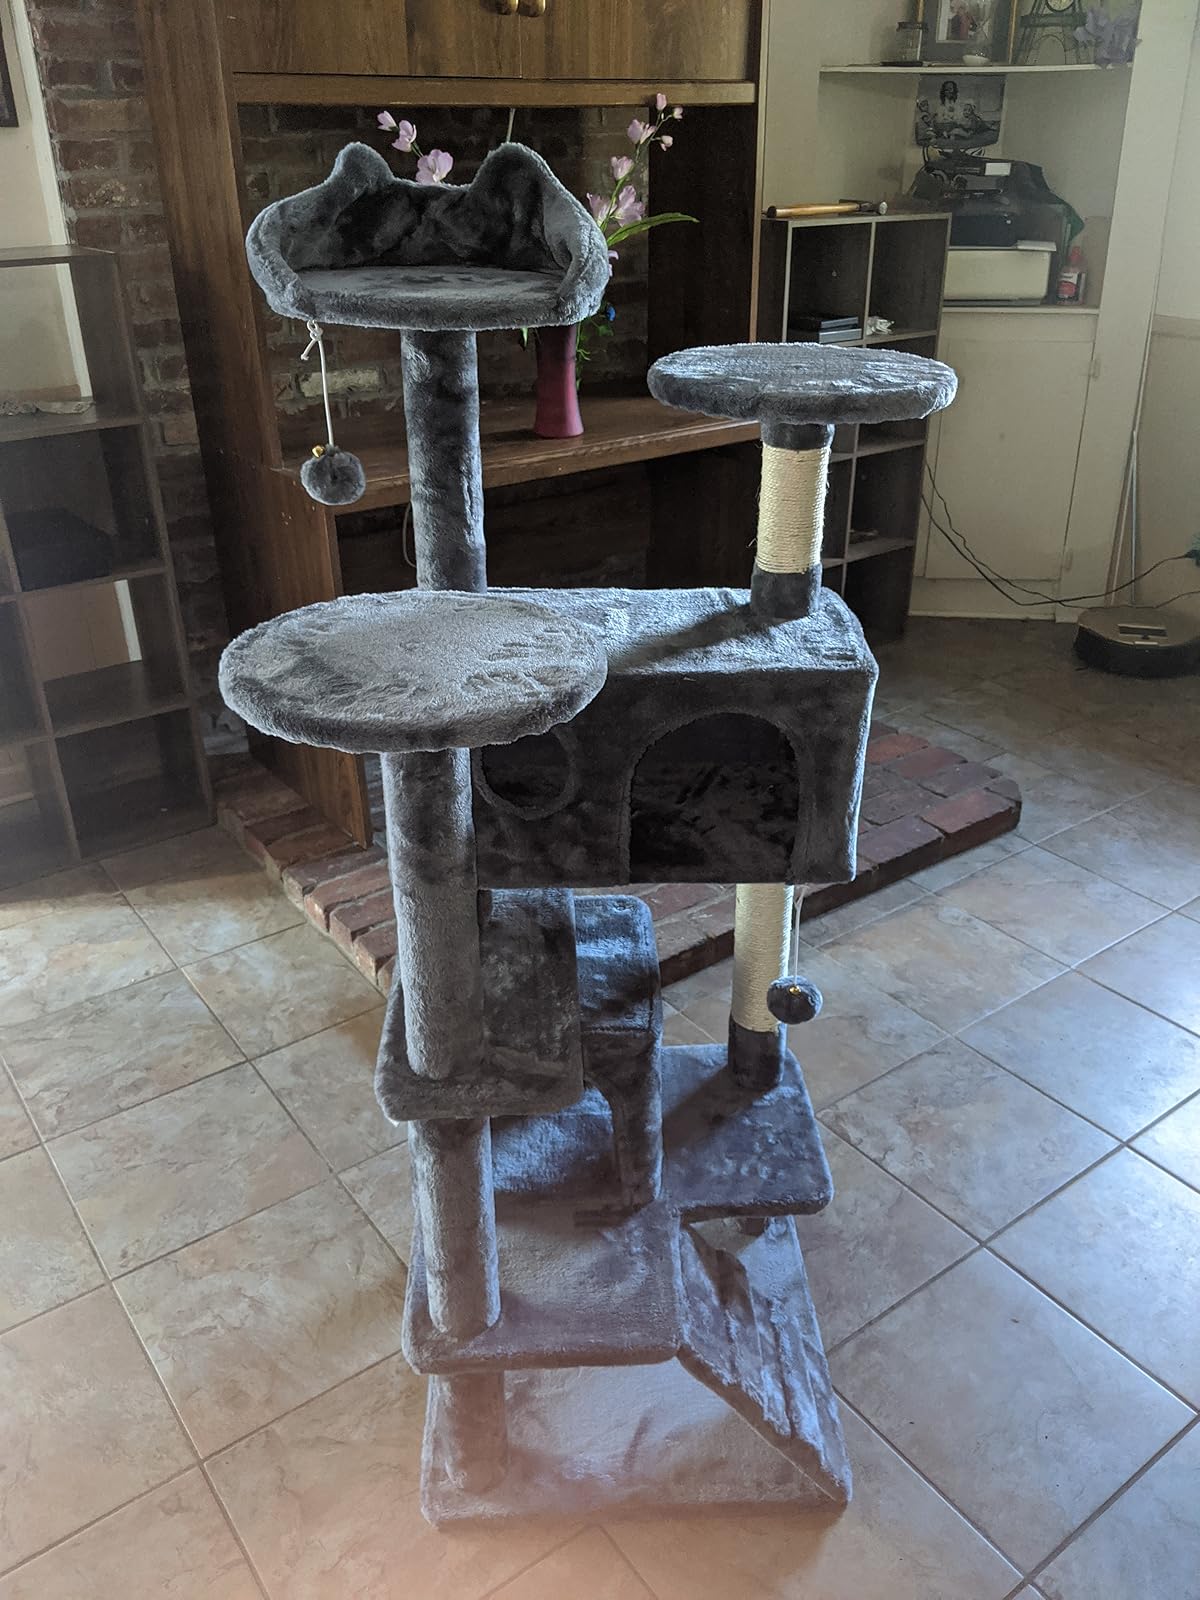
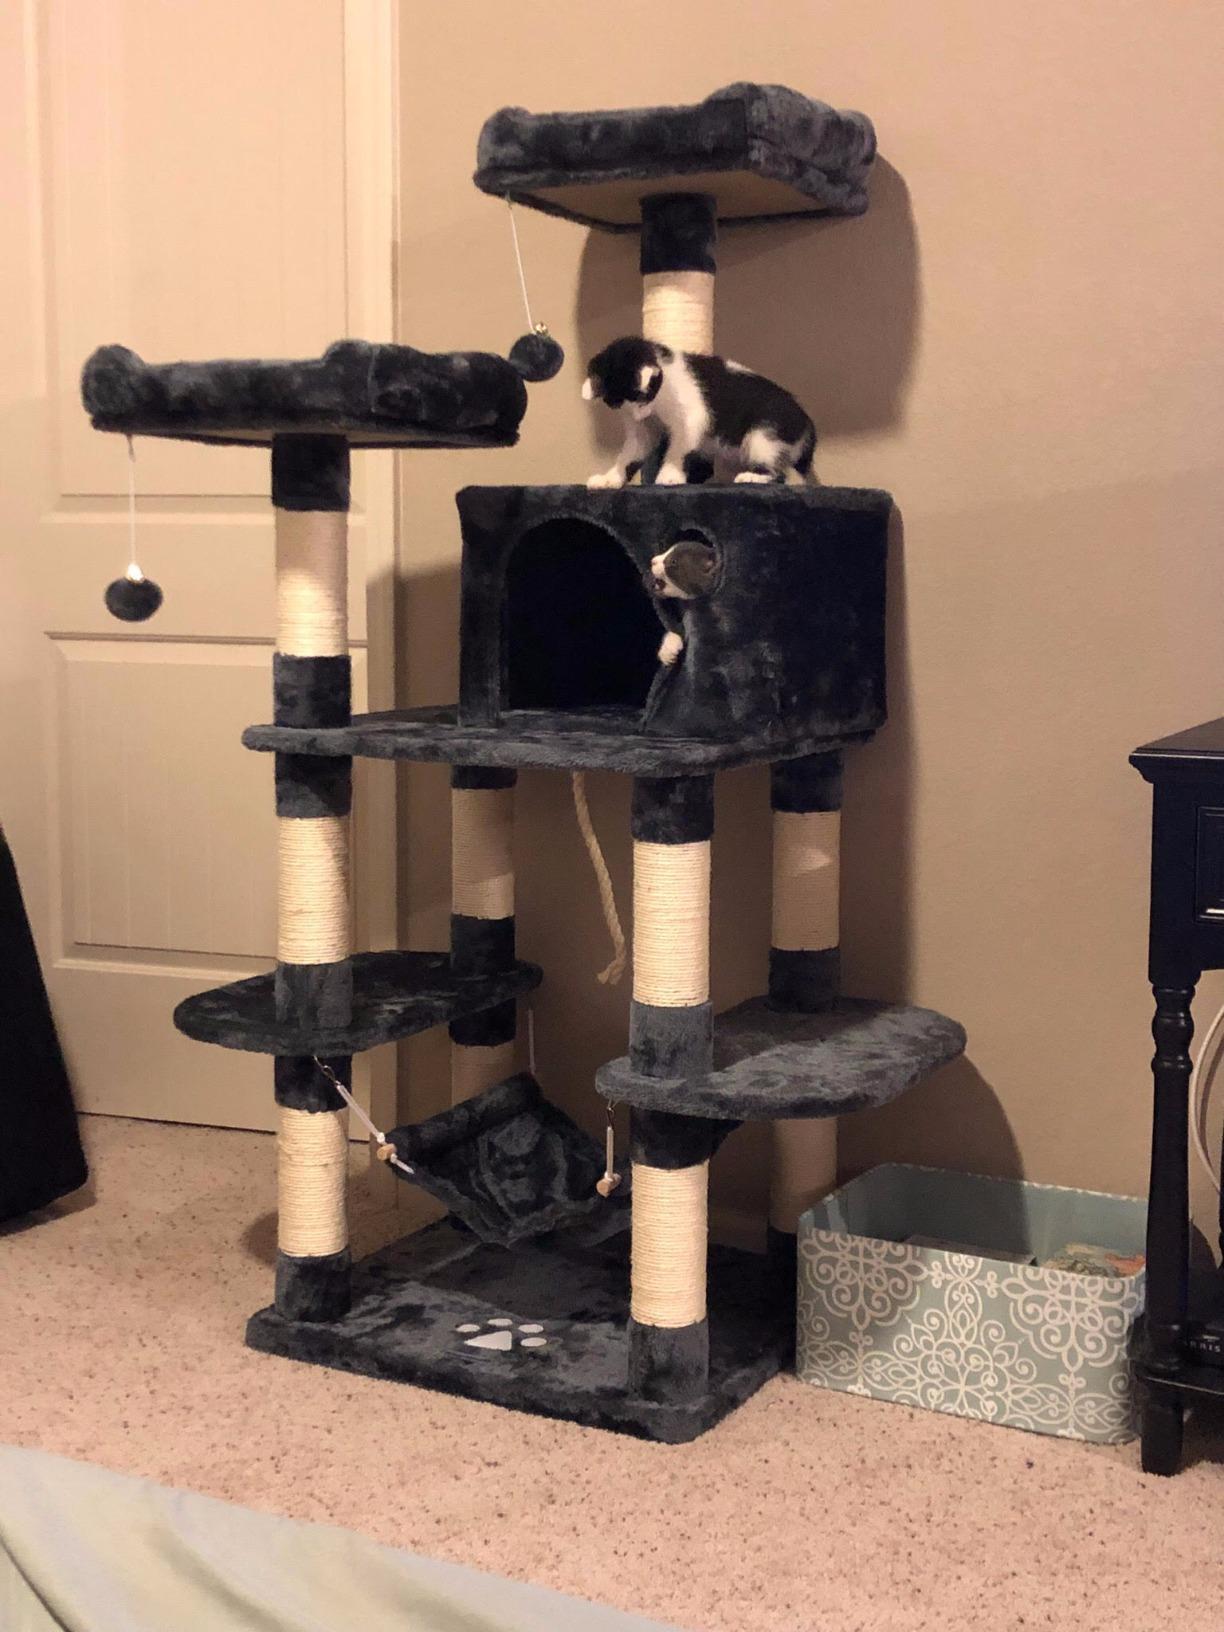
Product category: items_cat tree
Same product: no